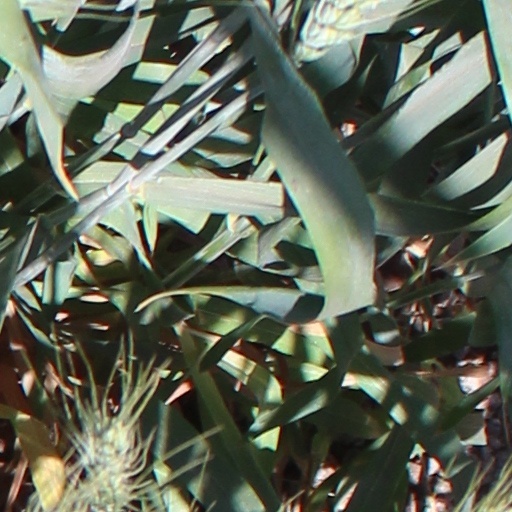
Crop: wheat